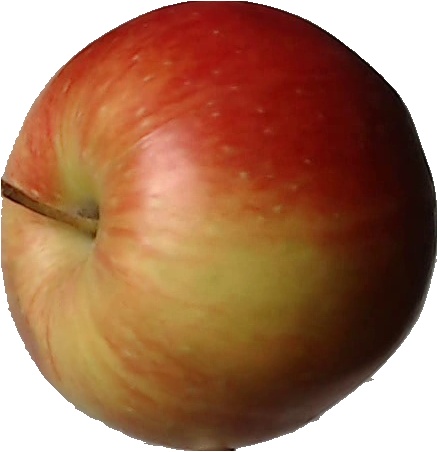
Label: apple_red_2